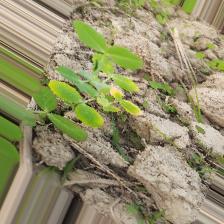
Label: Ascochyta blight